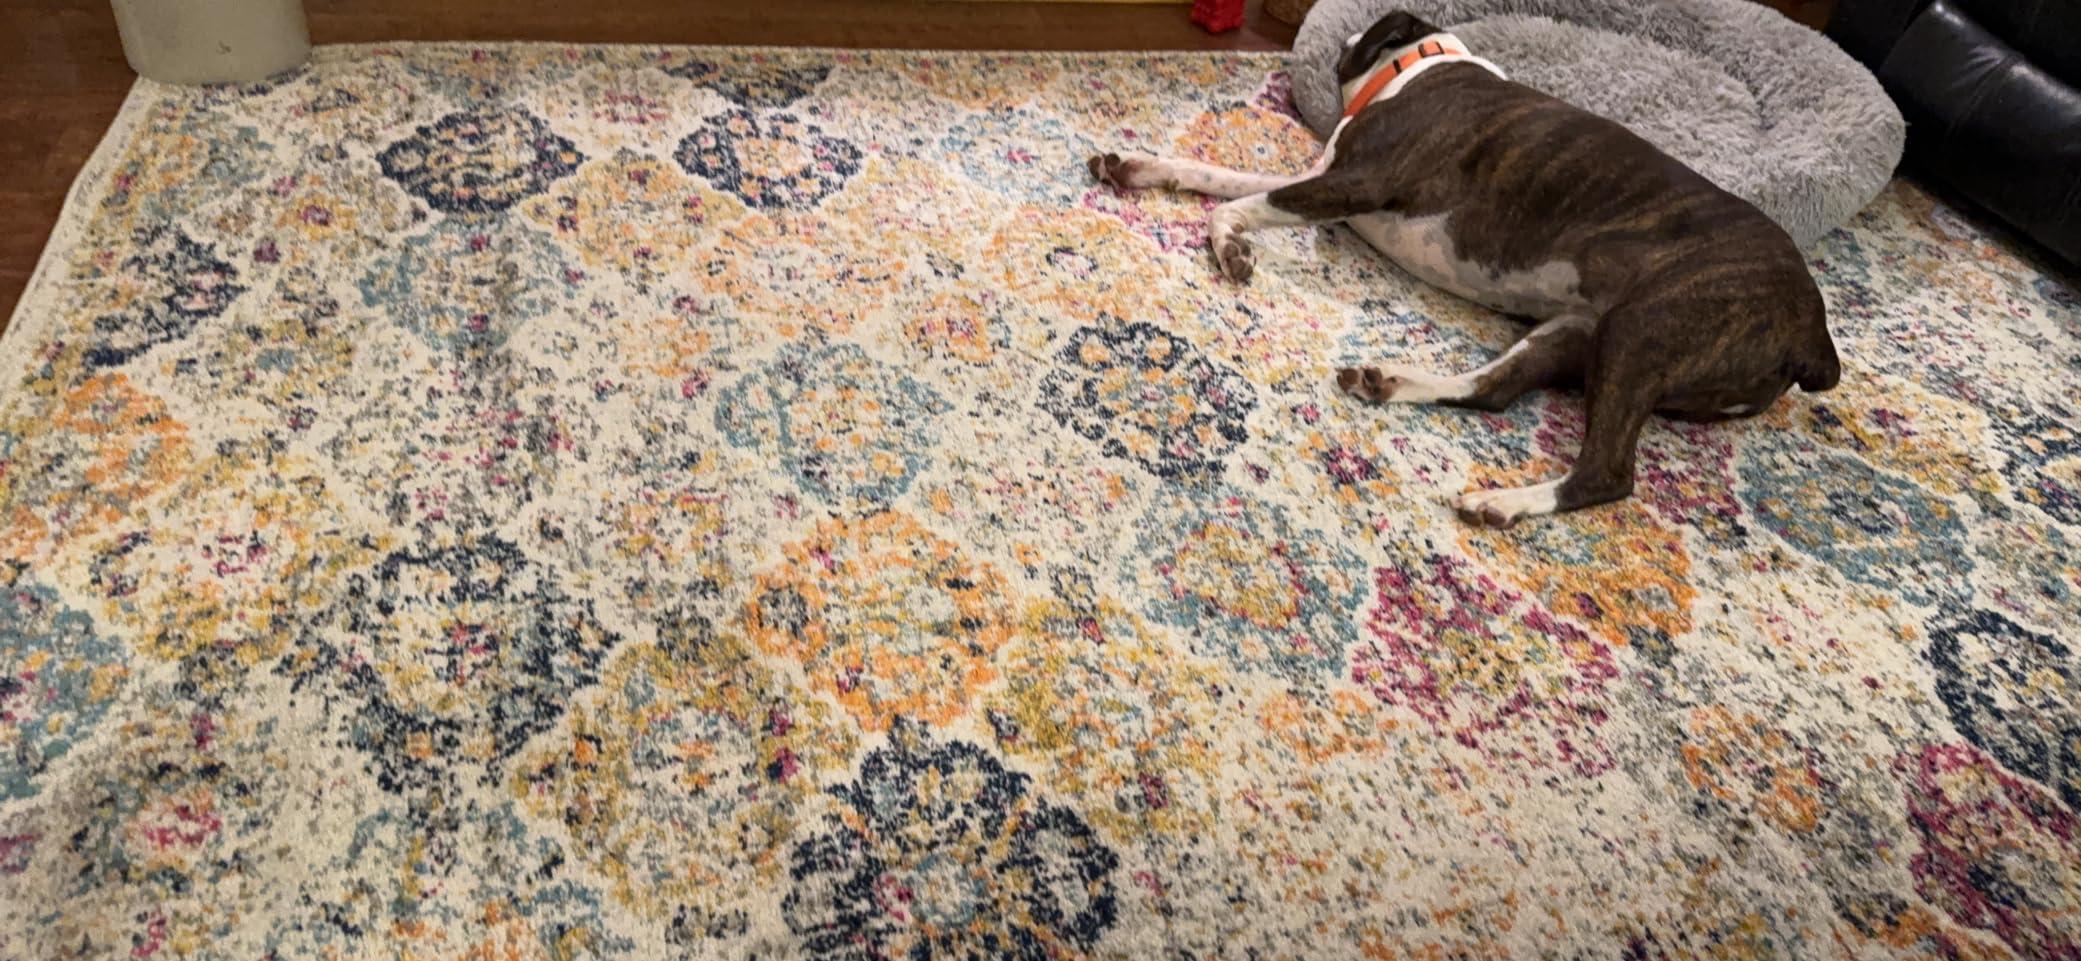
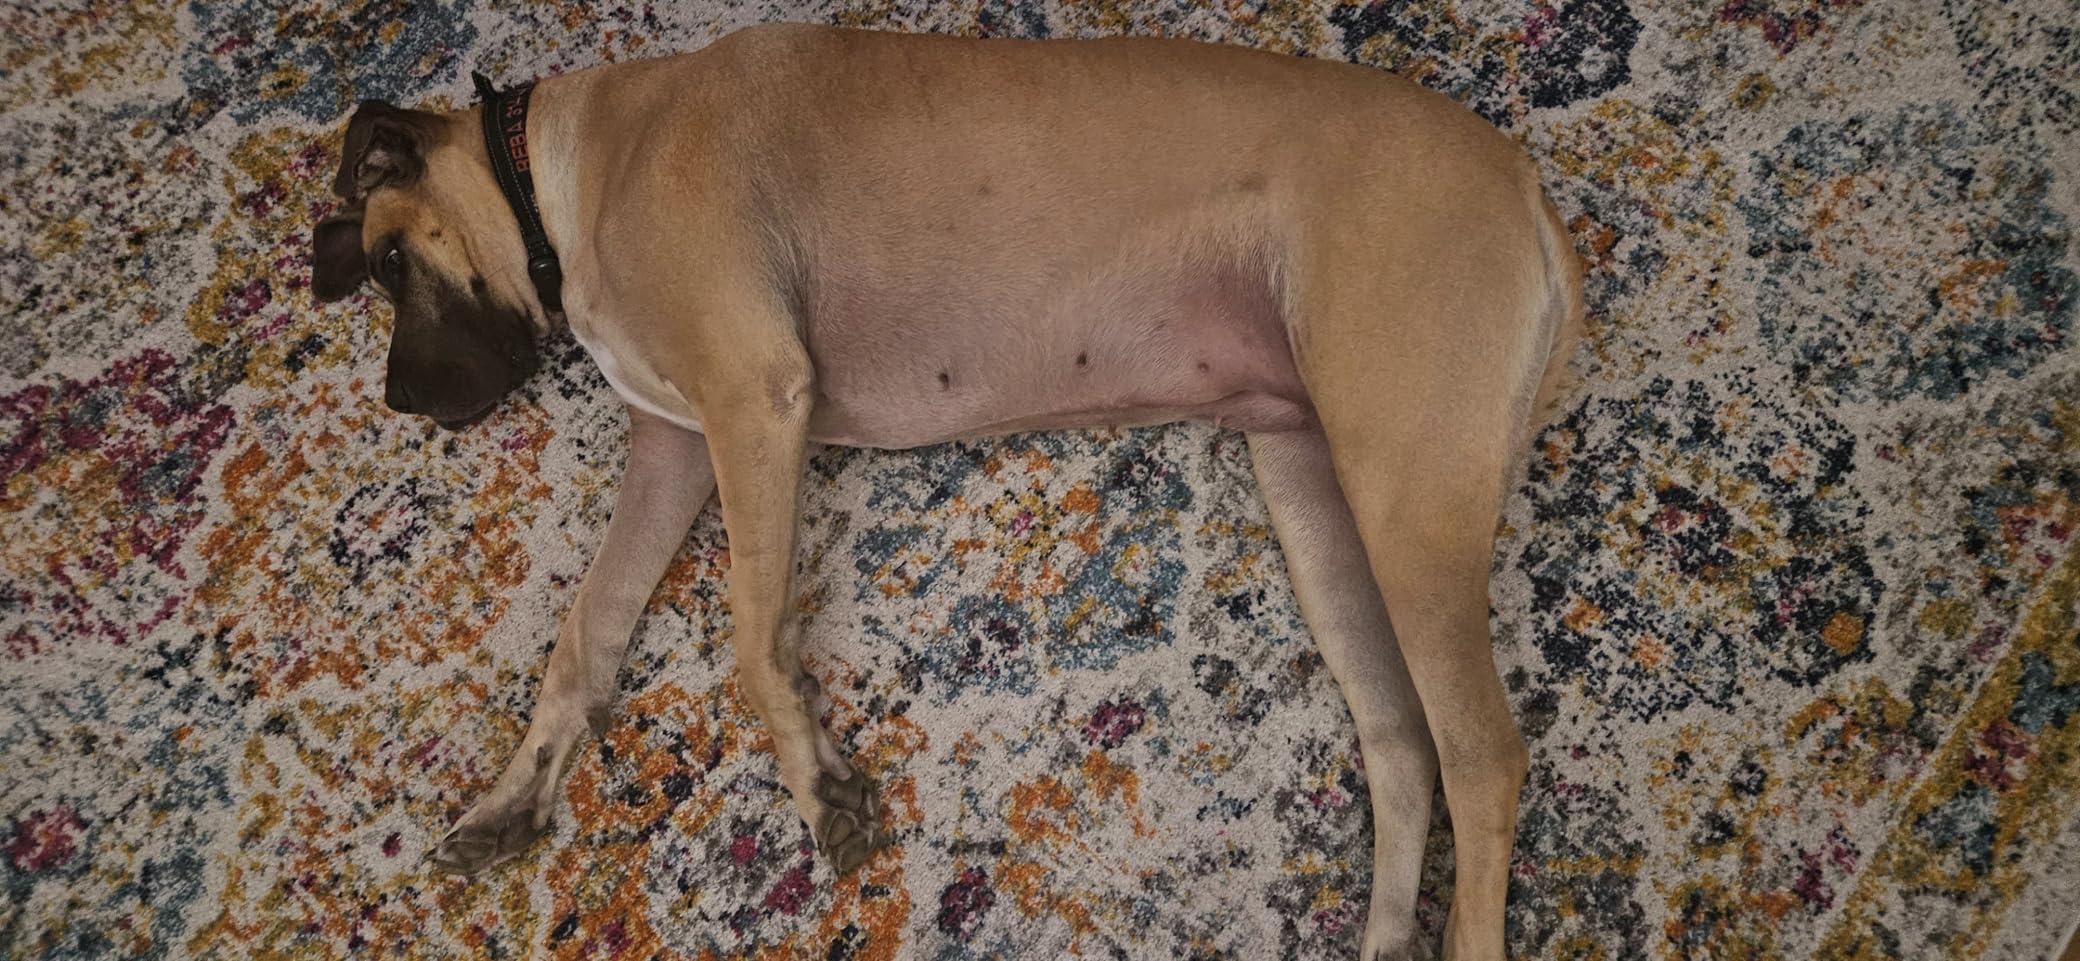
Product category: misc
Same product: yes